Standardization of Office Open XML

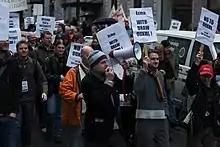
Protest against OOXML ISO standardization in Oslo, Norway

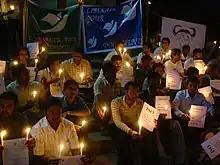
Office Open XML ISO standardization protest in Bangalore, India

There have been allegations that the ISO ballot process for Office Open XML was marred with voting irregularities and heavy-handed tactics by some stakeholders.